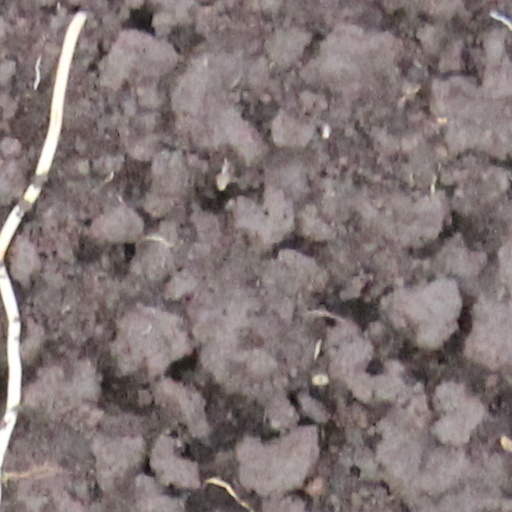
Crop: wheat